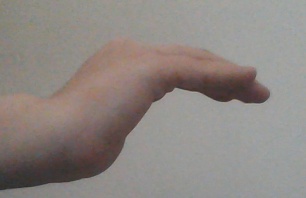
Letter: haa